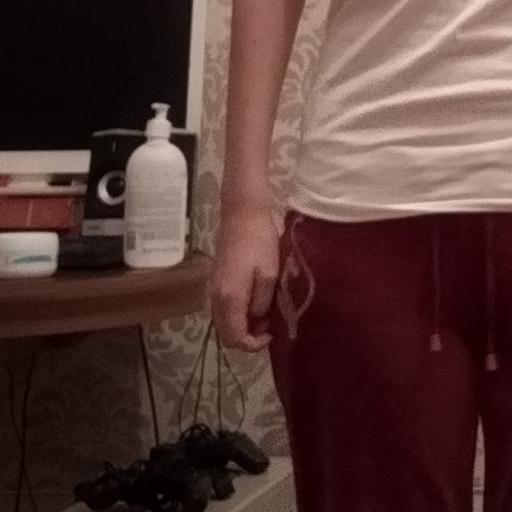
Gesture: no_gesture